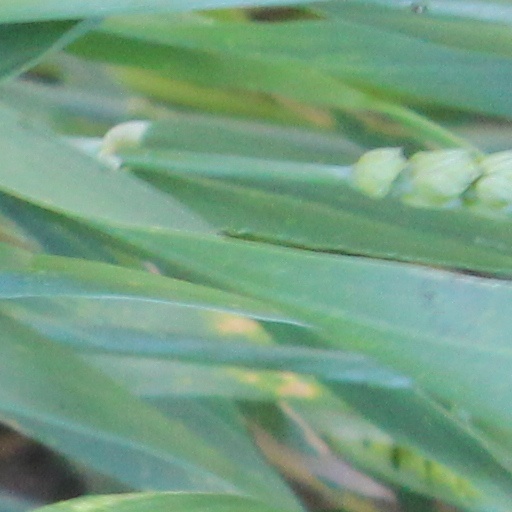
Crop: wheat